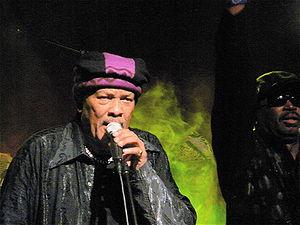
Roy Ayers, artiste américain, en concert au Cabaret Sauvage à Paris, le 22 juillet 2009.
Roy Ayers, né le 10 septembre 1940 à Los Angeles, Californie, est un arrangeur, compositeur, interprète, musicien multi-instrumentiste et producteur américain.